Theodore M. Stuart

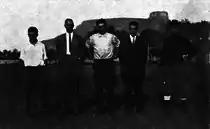
1910 Colorado School of Mines football staff (Stuart in middle)

Stuart was the head football coach at Colorado School of Mines in Golden, Colorado from 1910 to 1911. In the first issue of "The Colorado School of Mines Magazine", an article described Stuart's appearance at the "first night" in the school gymnasium in September 1910: "Coach Ted Stuart, in a stirring talk, impressed upon the men the absolute necessity of all who were physically able putting on a suit and coming out and trying out for the team and staying out. He stated emphatically that he did not want 'quitters,' but wanted men with the 'Mines Spirit.'" Stuart also wrote a lengthy article in the same issue about the 1910 rules changes. Stuart noted: